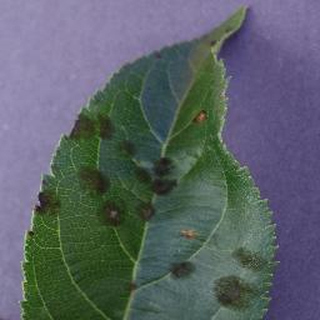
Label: apple_apple_scab